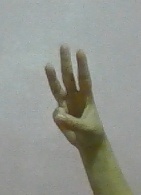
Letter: thaa